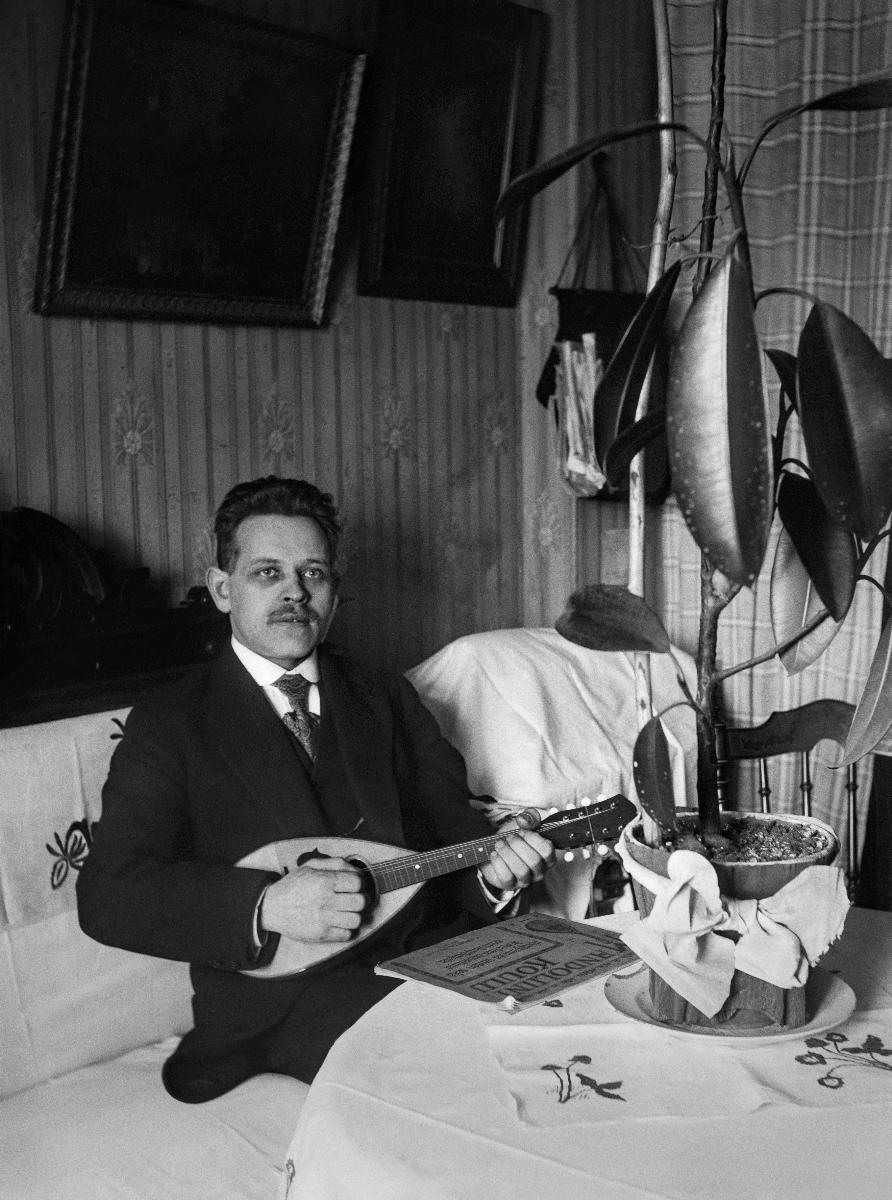
Interiööri.
sisällön kuvaus: Mies istumassa mandoliini käsissään, mahdollisesti Meilahden huvila Villa Toivolassa. Pöydällä Mandoliinikoulu-opaskirjanen ja fiikus kukkaruukussa. mustavalkoinen
Kuvaaja: Laakso, Heikki, valokuvaaja
Ajankohta: kuvausaika 1910-luku
Aiheet: pukuhistoria, interiöörit, mandoliini, miesten puvut, costume history, interiors, mandolin, men's suits, dräkthistoria, interiörer, herrkostymer